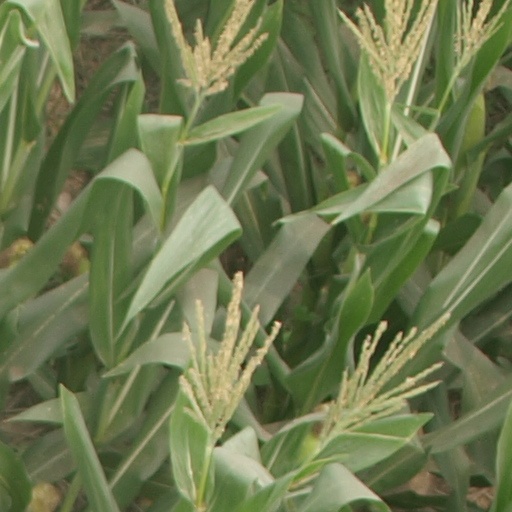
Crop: maize; corn